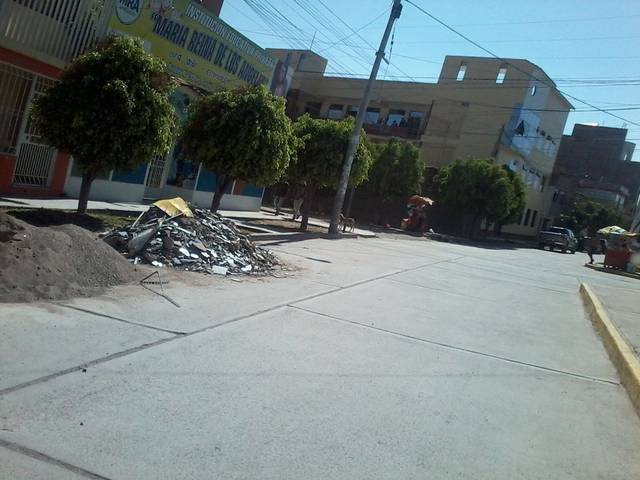
Region: Peru
Coordinates: -13.162, -74.213